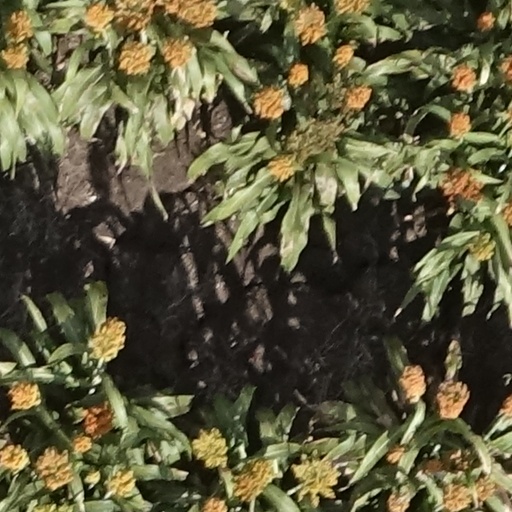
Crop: sorghum